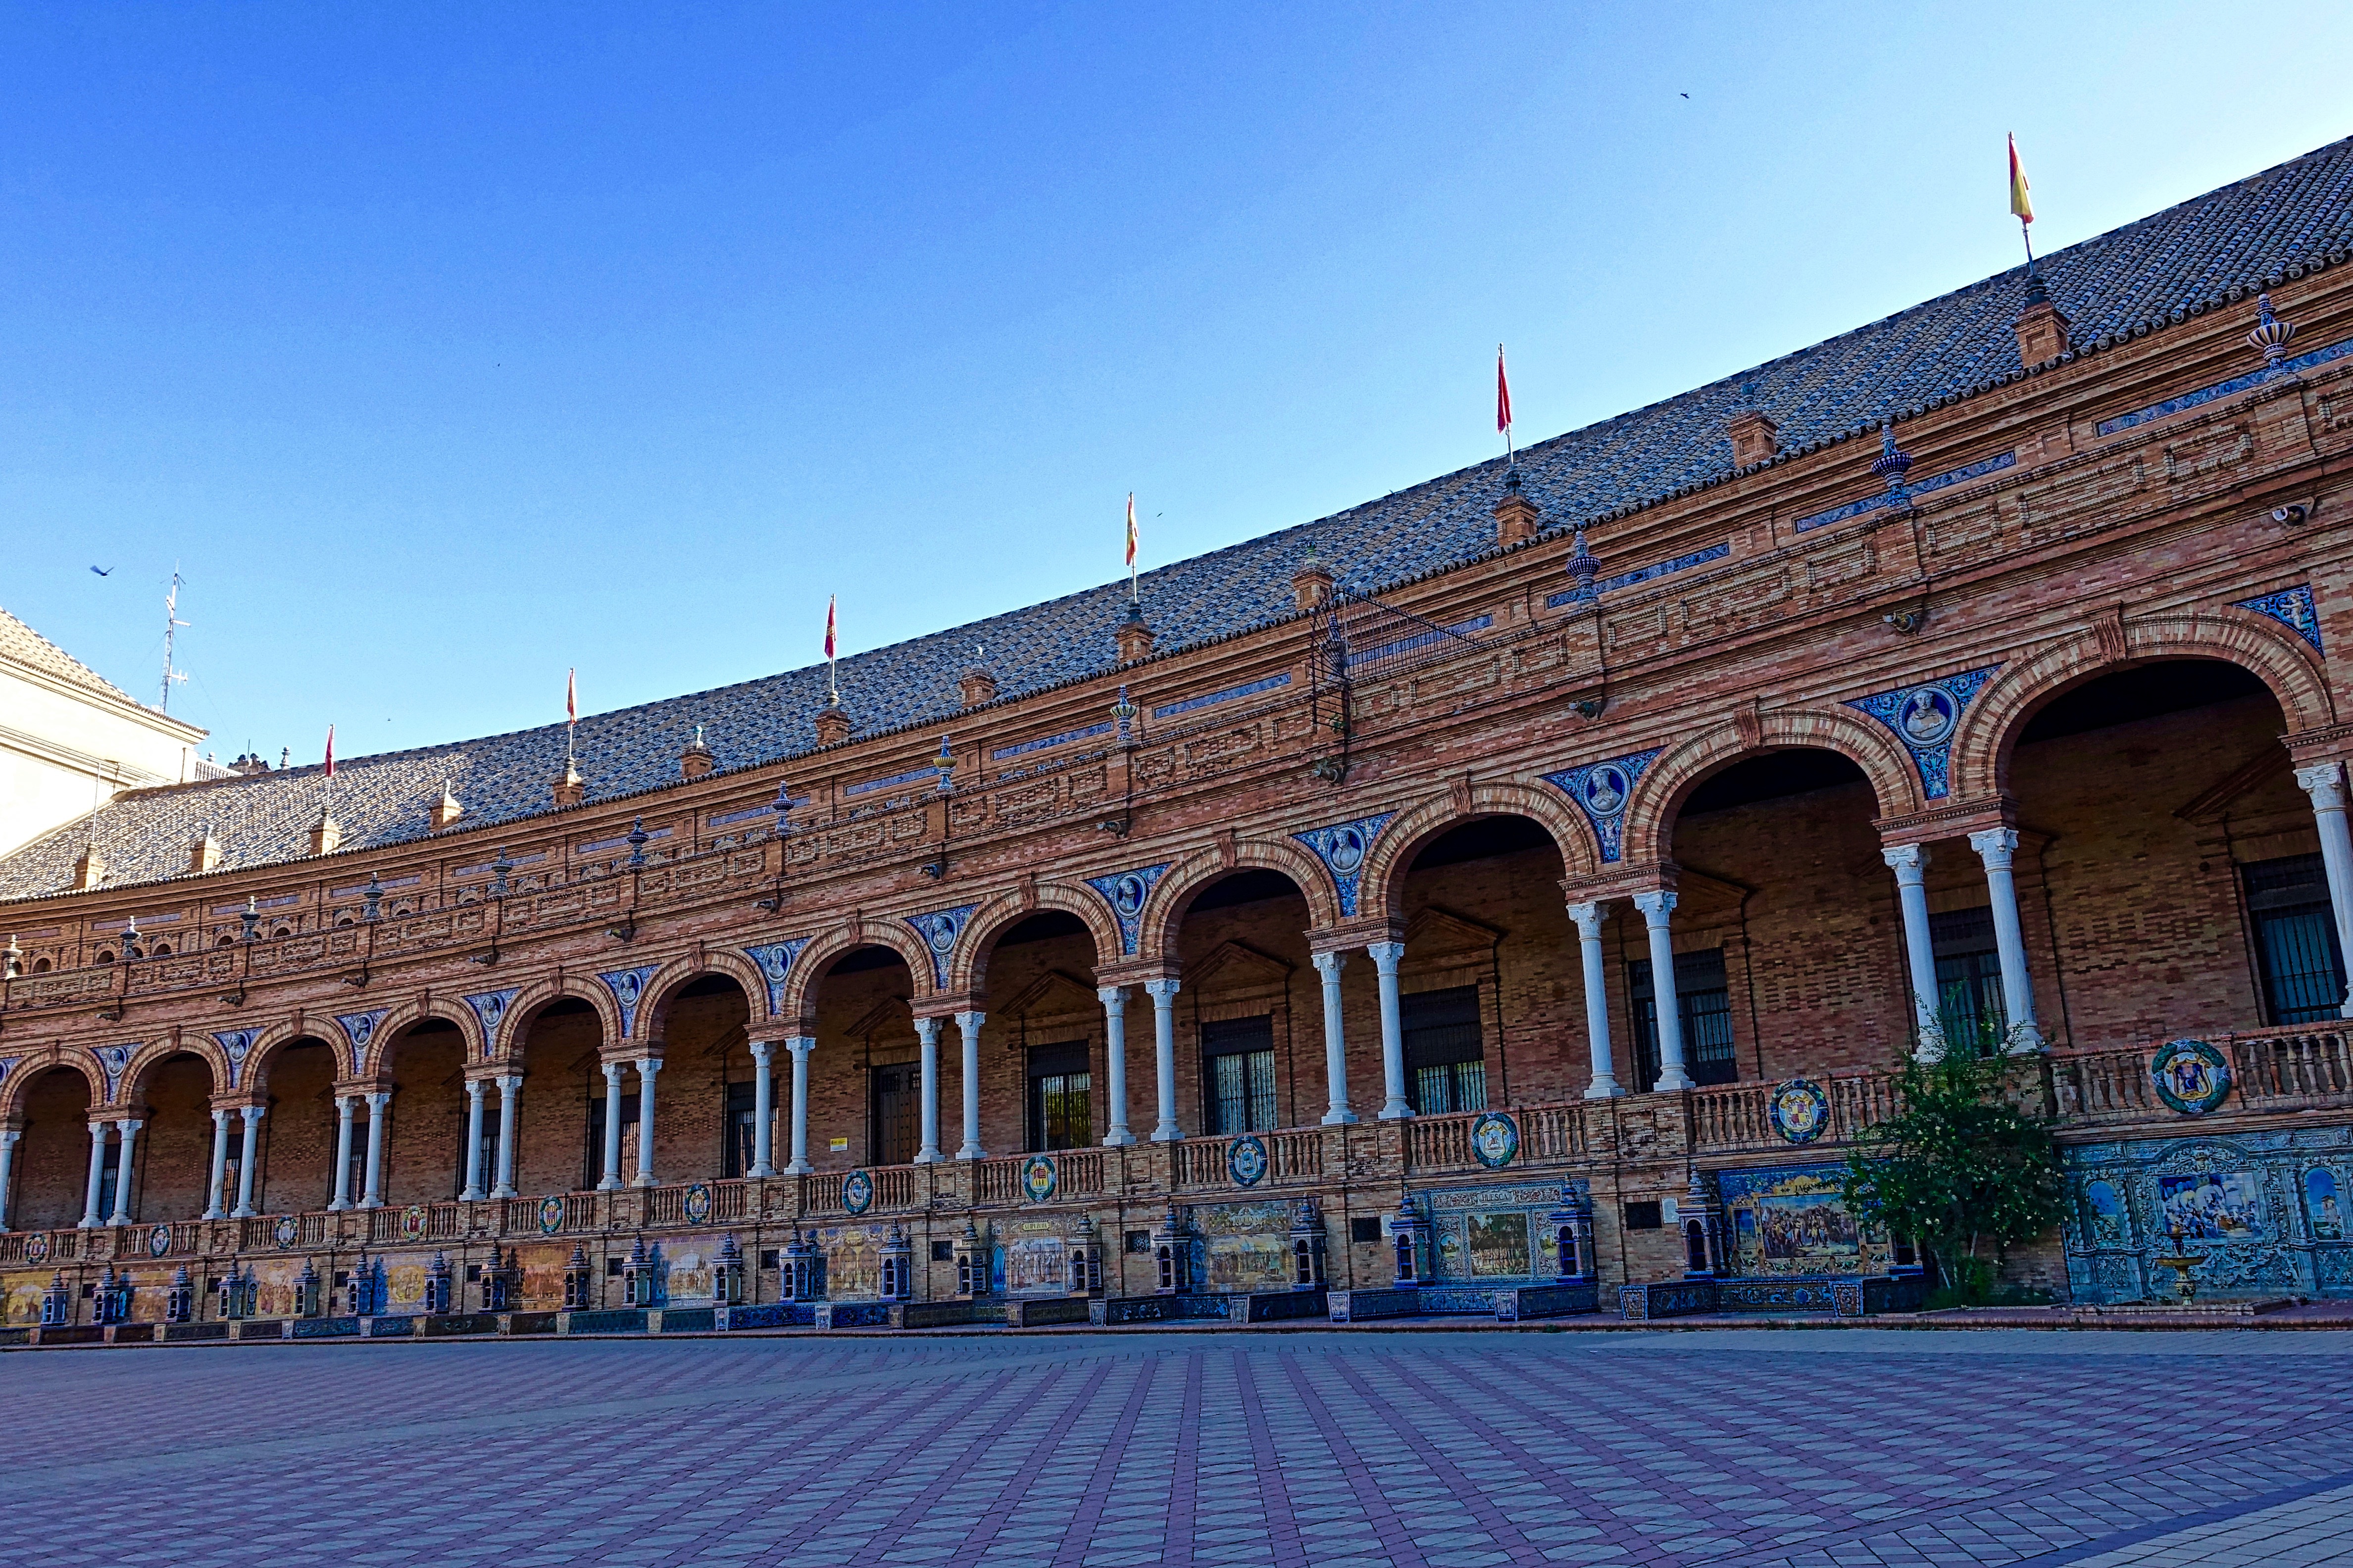
architecture, structure, palace, city, monument, downtown, plaza, landmark, facade, historic, stadium, arena, seville, town square, famous, bullring, colonnade, plaza de espania, human settlement, sport venue